Prehistory of Transylvania

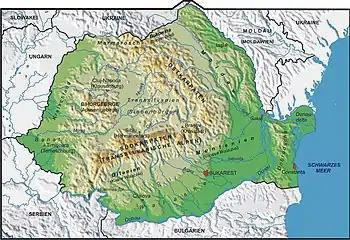
Transylvania is a plateau in northwest central Romania, bounded by the Carpathian Mountains to the east and south and the Apuseni Mountains towards the west.

The Prehistory of Transylvania describes what can be learned about the region known as Transylvania through archaeology, anthropology, comparative linguistics and other allied sciences.